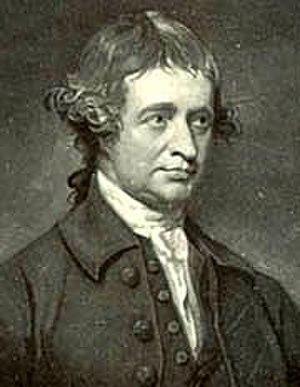
Frankenstein ou le Prométhée moderne est un roman épistolaire publié anonymement le 1ᵉʳ janvier 1818 par Mary Shelley, et traduit pour la première fois en français par Jules Saladin, en 1821. Il relate la création par un jeune savant suisse, Victor Frankenstein, d'un être vivant assemblé avec des parties de chairs mortes. Horrifié par l'aspect hideux de l'être auquel il a donné la vie, Frankenstein abandonne son « monstre ». Mais ce dernier, doué d'intelligence, se venge par la suite d'avoir été rejeté par son créateur et persécuté par la société.
Mary Shelley sous-titre son roman, communément appelé Frankenstein, « Le Prométhée moderne ».